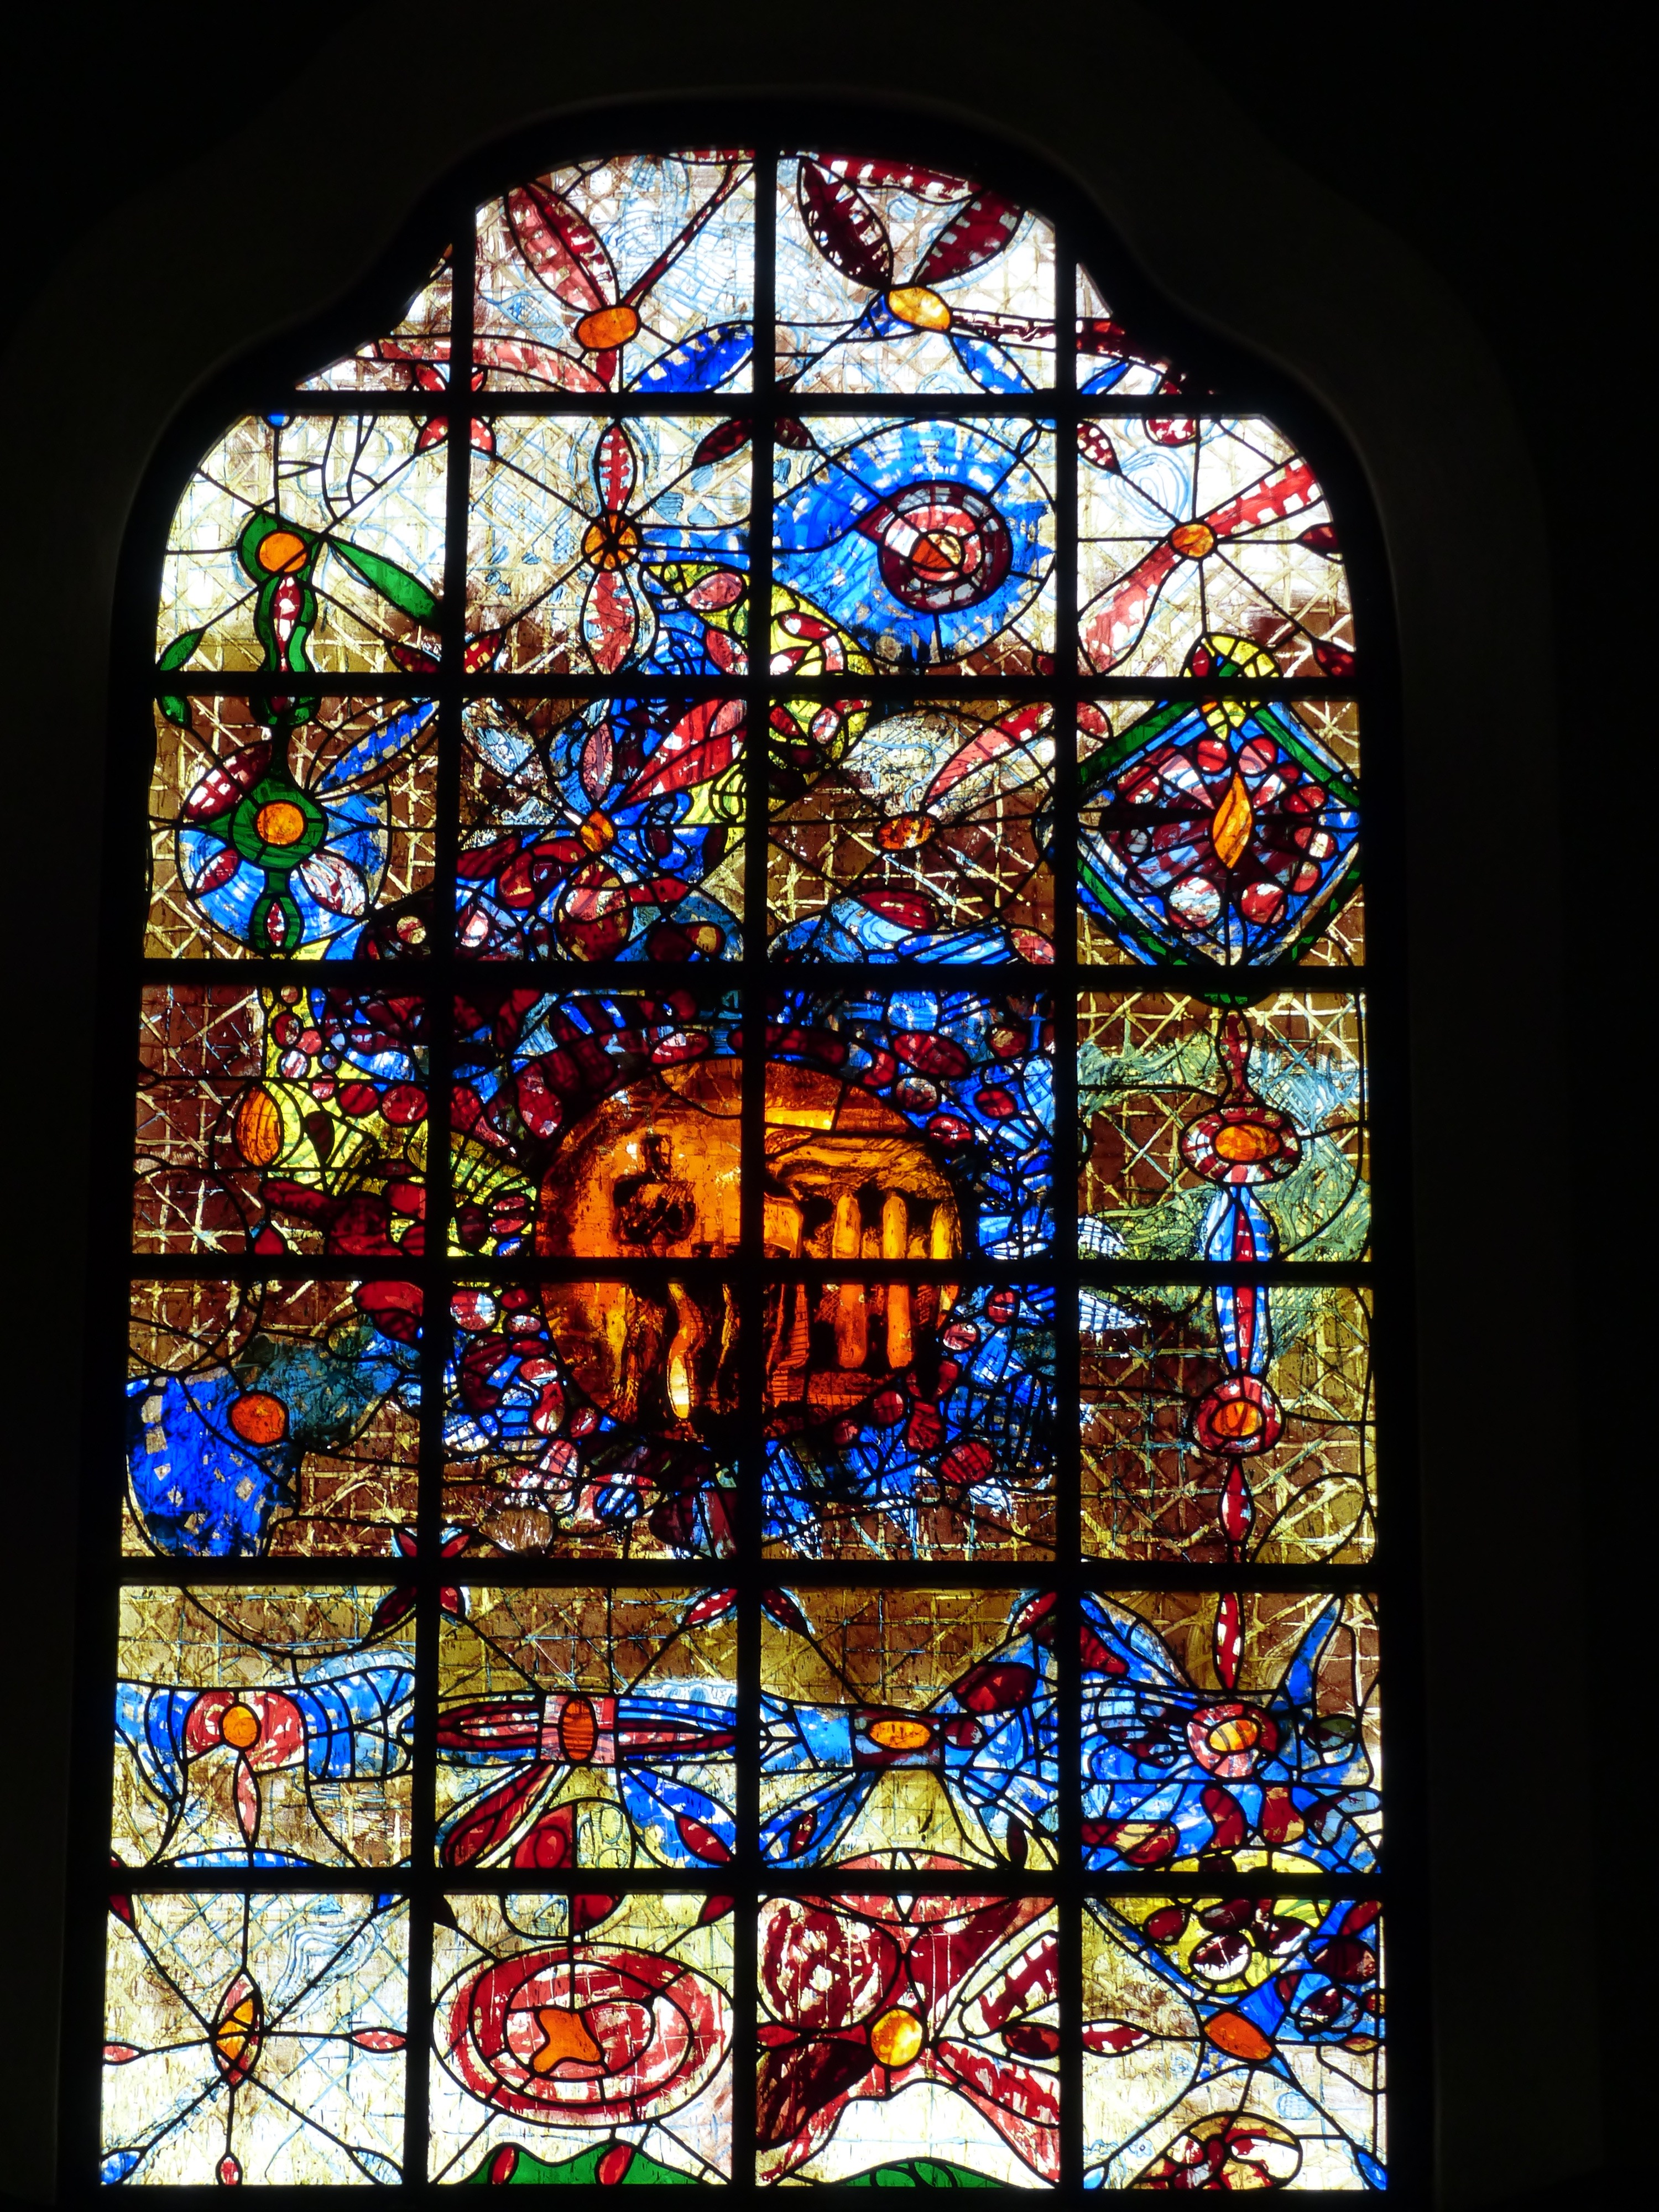
window, glass, color, church, material, stained glass, symmetry, church window, shine through